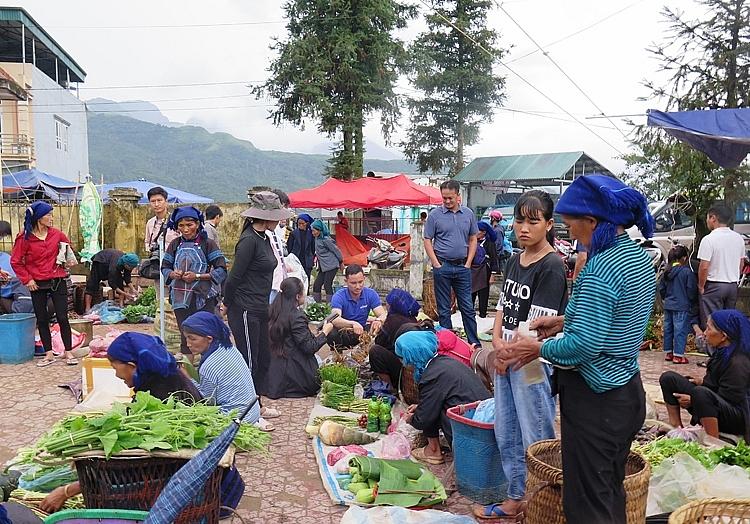
có nhiều người xuất hiện ở bên trong khu chợ dân tộc thiểu số